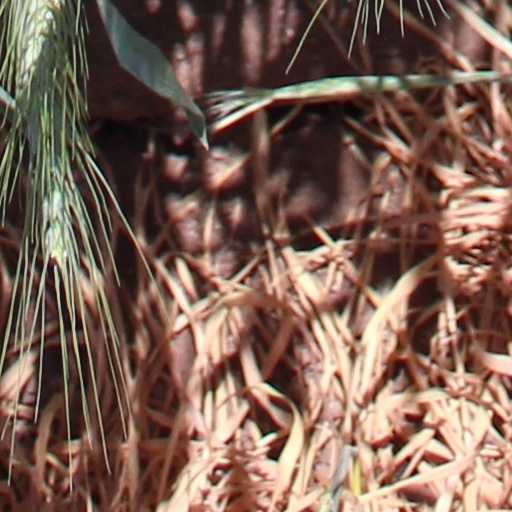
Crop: wheat